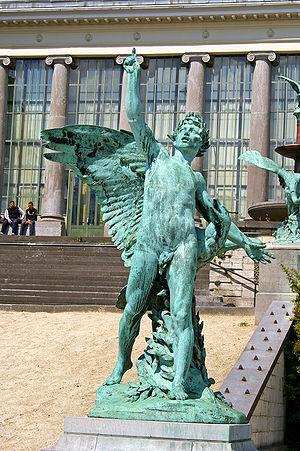
Le Laurier par Julien Dillens jardin botanique de Bruxelles Français
Julien Dillens est un sculpteur belge né le 8 juin 1849 à Anvers et mort le 24 décembre 1904 à Bruxelles. Lauréat du Prix de Rome en 1887 pour un Chef gaulois fait prisonnier des Romains et auteur, entre autres, du monument à Everard t'Serclaes et de La Porteuse d'eau, il était considéré comme le grand maître de la sculpture belge par ses contemporains. Une importante partie de son œuvre reste visible à travers les rues de Bruxelles. Il fut également enseignant à l'Académie des beaux-arts de Bruxelles où il forma entre autres Eugène de Bremaecker.
Le nom laurier, en français, est employé pour désigner de nombreuses plantes, qui pour la plupart n'appartiennent ni au genre Laurus, ni même à la famille des Lauracées.